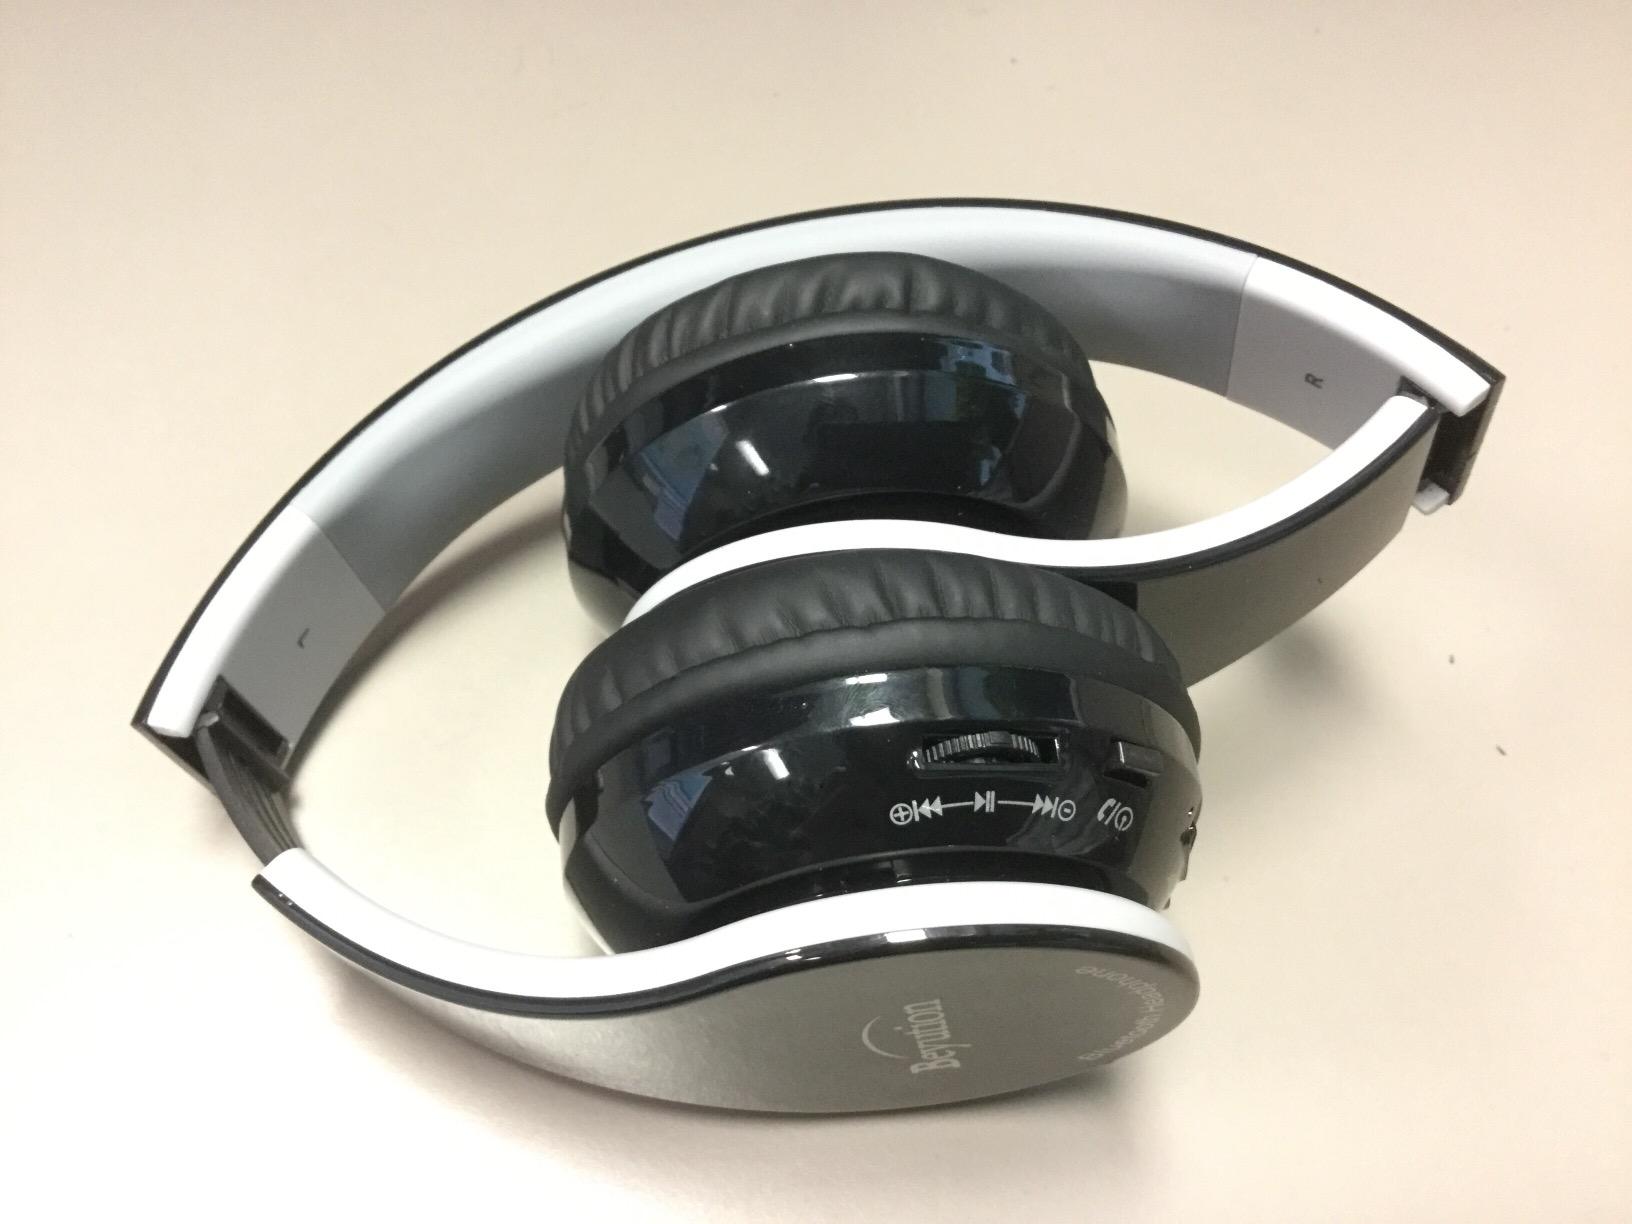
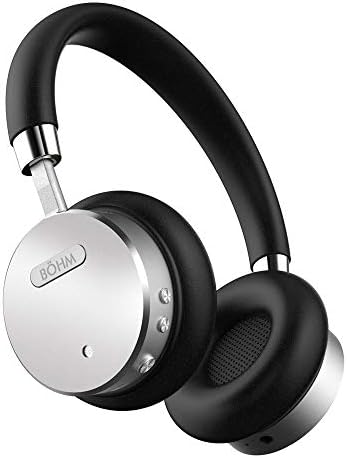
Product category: headphones
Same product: no